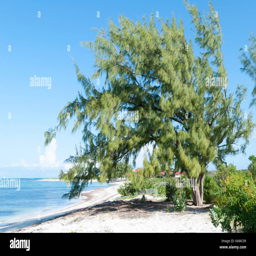
the tree leaning over the beach